Julia Lee (musician)

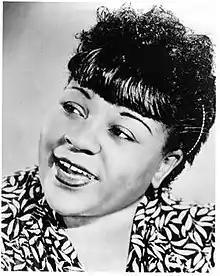

Julia Lee (October 31, 1902 – December 8, 1958) was an American blues and dirty blues musician. Her most commercially successful number was the US "Billboard" R&B chart topping hit "(Opportunity Knocks But Once) Snatch and Grab It" in 1947. She is best known for her trademark double entendre songs.